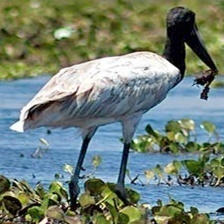
Species: JABIRU
Scientific name: JABIRU MYCTERIA
ImageNet parent category: white_stork